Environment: real
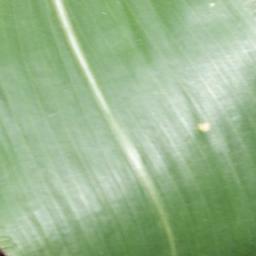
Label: healthy